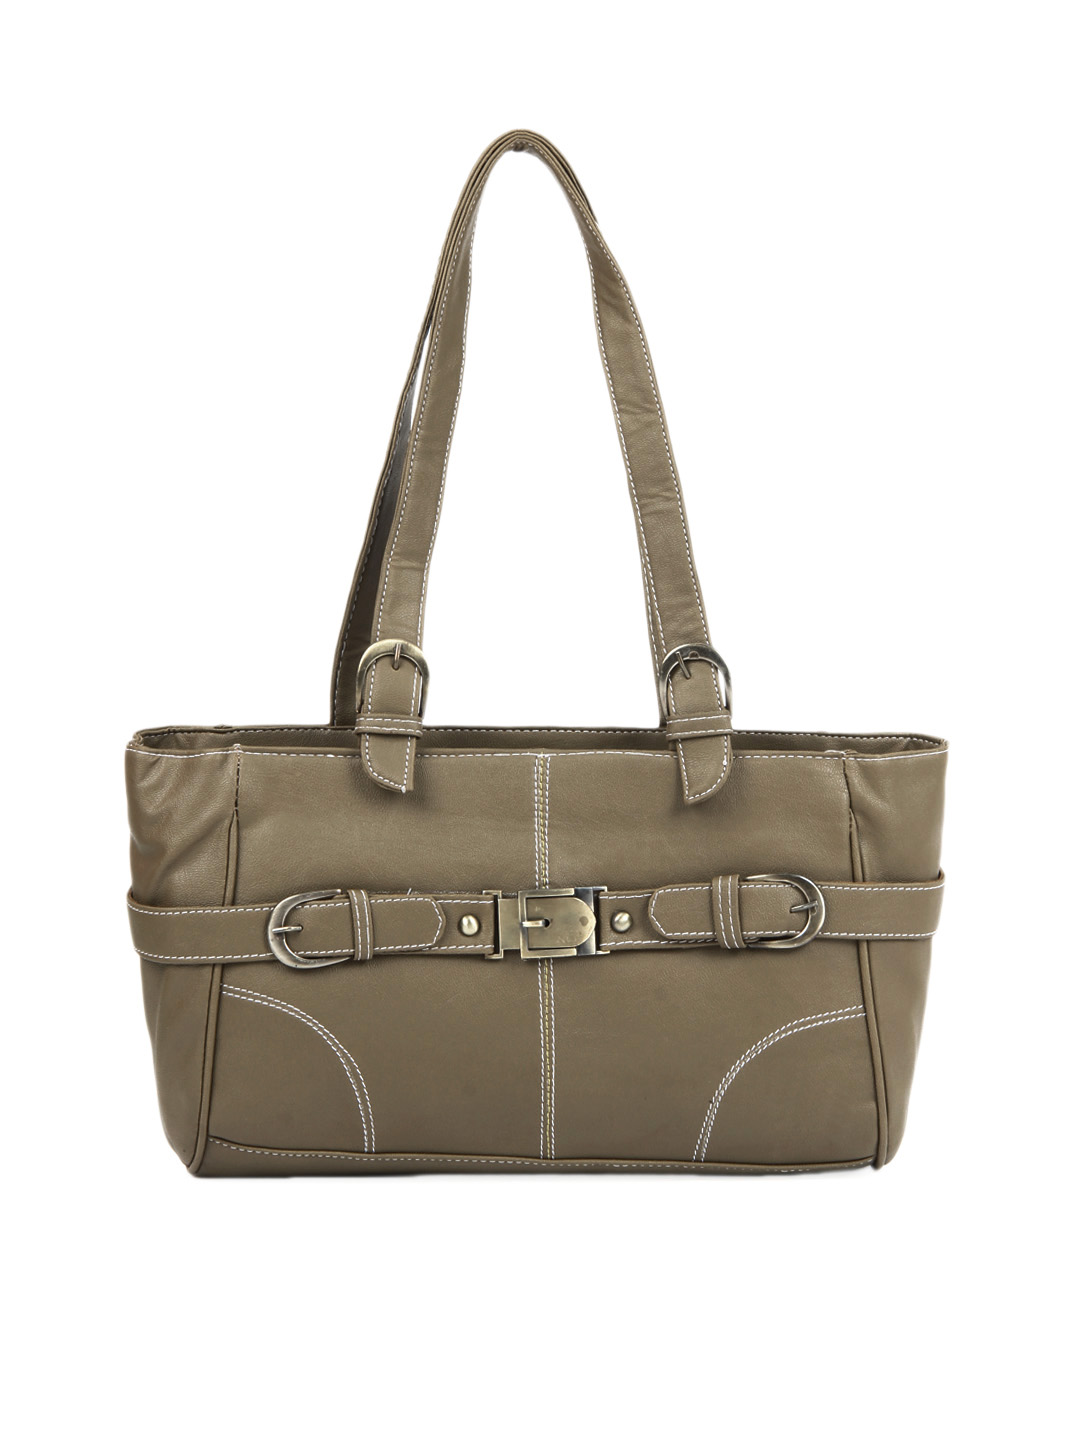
Murcia Women Olive Handbag
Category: Accessories / Bags / Handbags
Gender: Women
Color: Olive
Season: Winter 2012
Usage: Casual